The Memoirs of Solar Pons

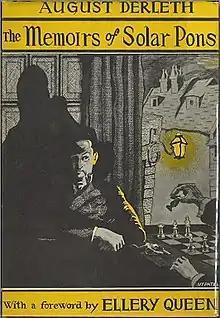
Dust-jacket illustration by Frank Utpatel for "The Memoirs of Solar Pons"

The Memoirs of Solar Pons is a collection of detective fiction short stories by American writer August Derleth. It was released in 1951 by Mycroft & Moran in an edition of 2,038 copies. It was the second collection of Derleth's Solar Pons stories which are pastiches of the Sherlock Holmes tales of Arthur Conan Doyle.